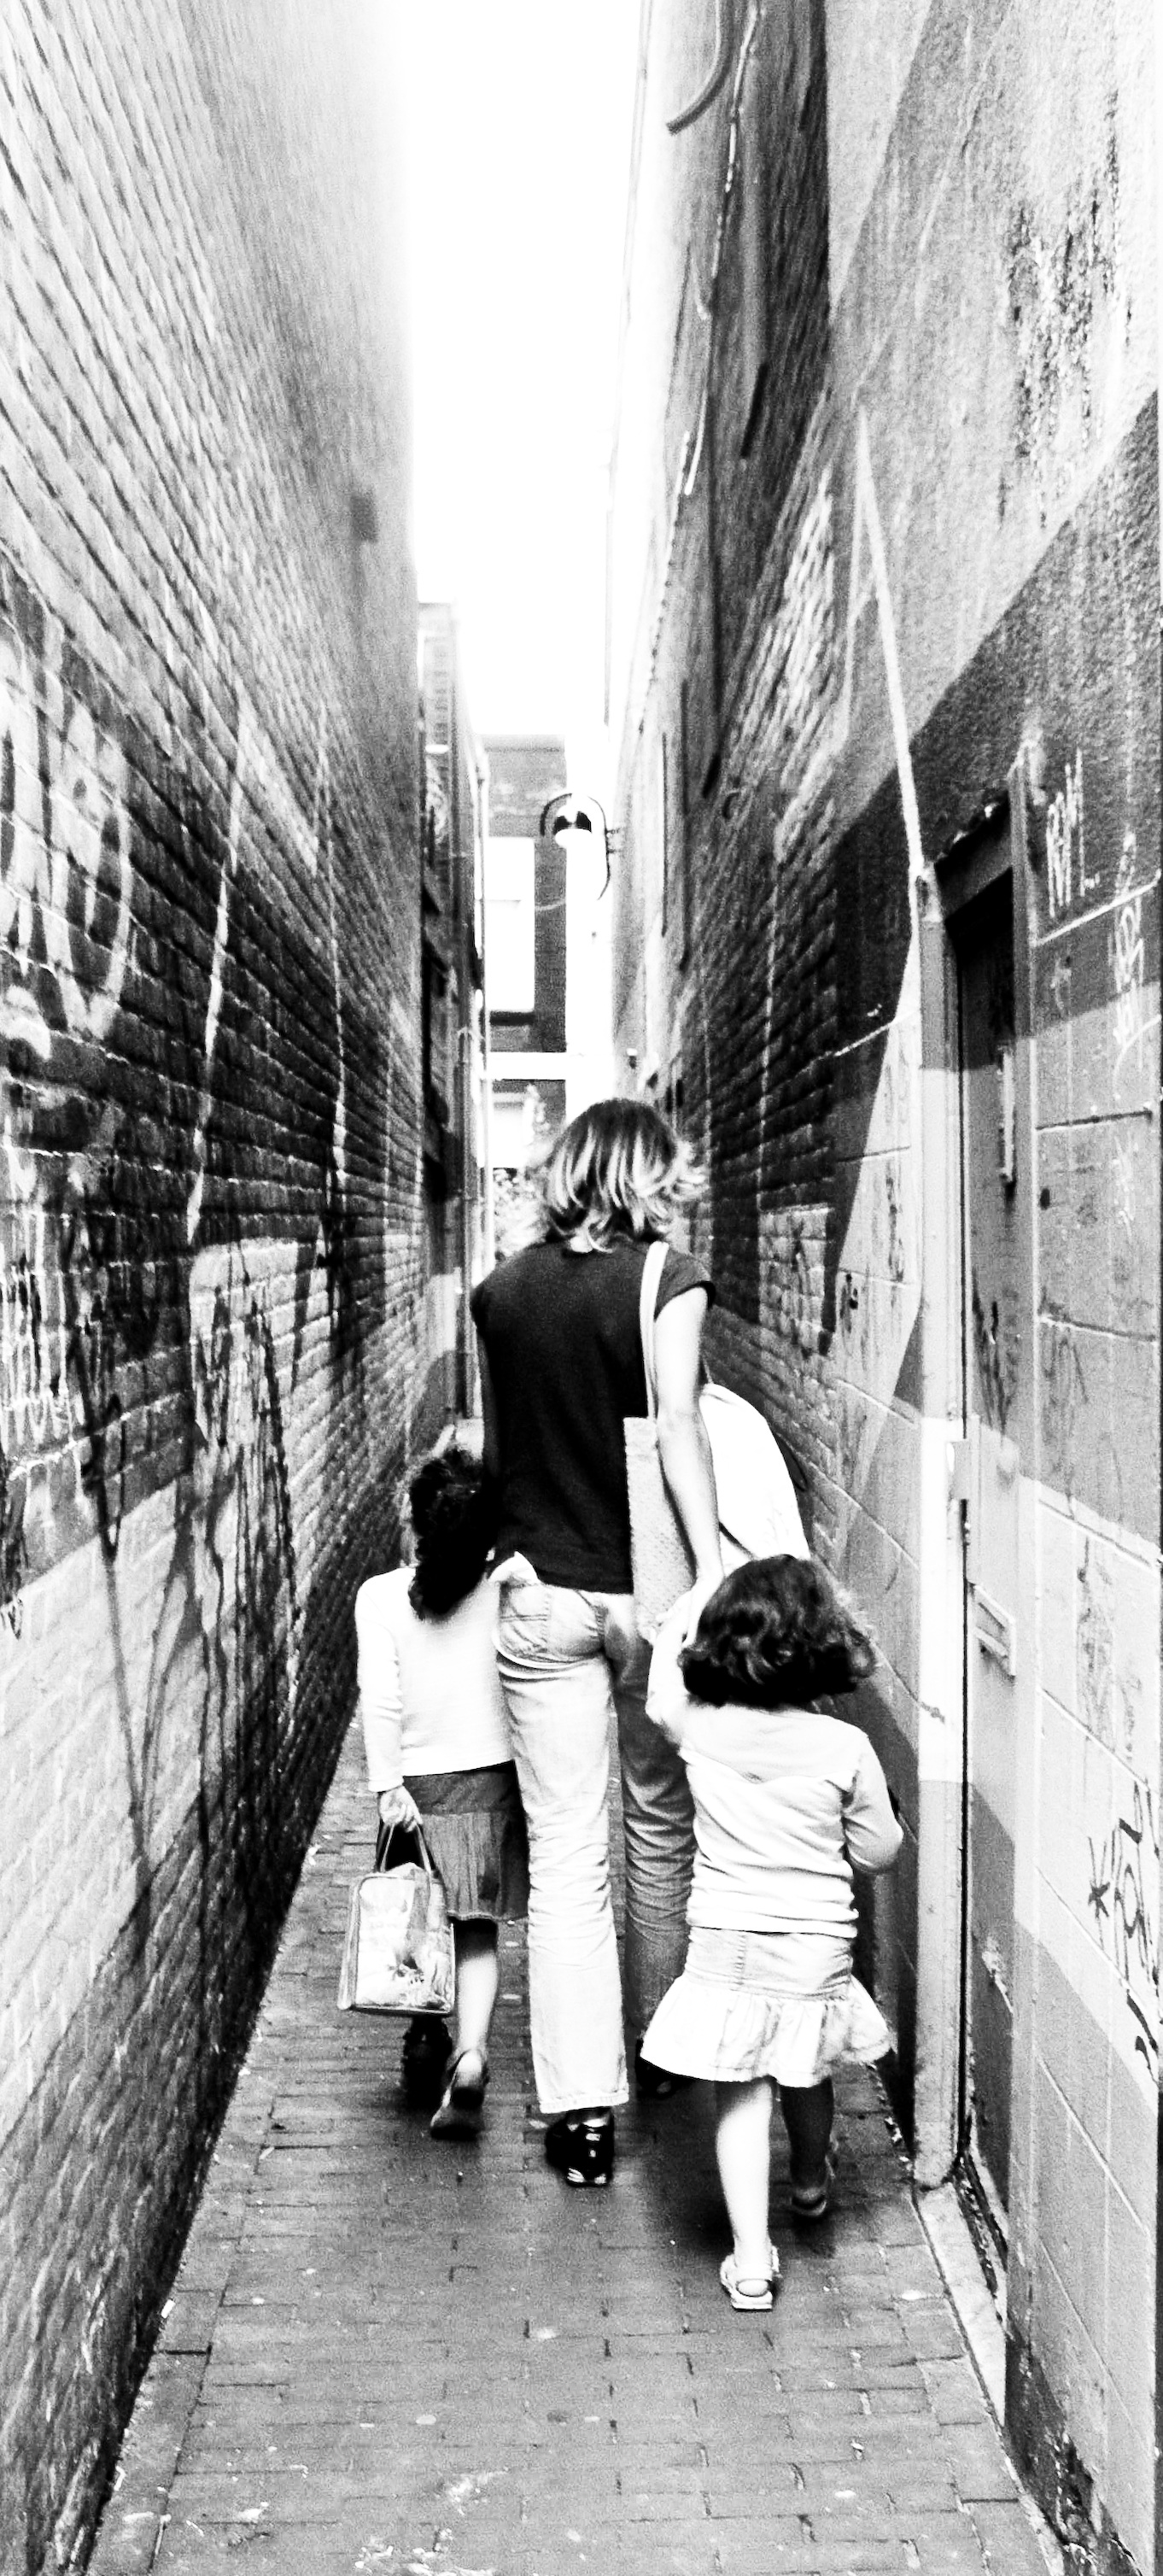
black and white, people, road, white, street, photography, alley, city, urban, narrow, small, monochrome, amsterdam, children, mother, infrastructure, photograph, snapshot, monochrome photography